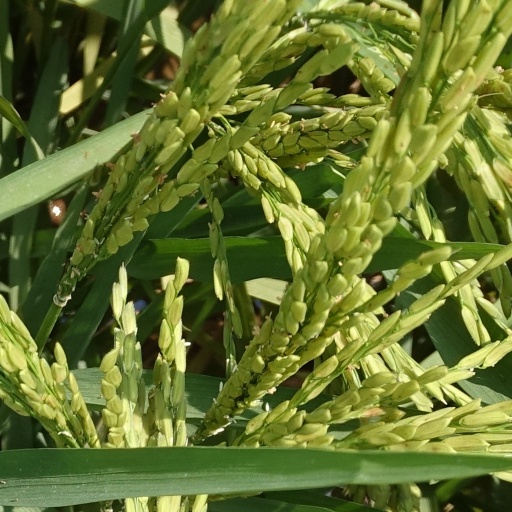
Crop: rice